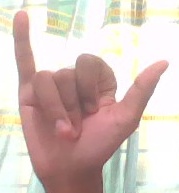
ASL sign: Y